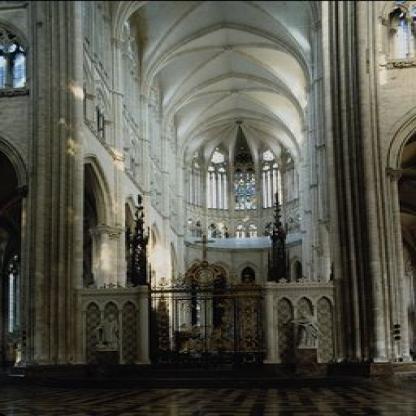
Scene: Indoor